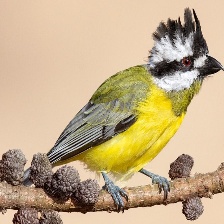
Species: CRESTED SHRIKETIT
Scientific name: FALCUNCULUS FRONTATUS